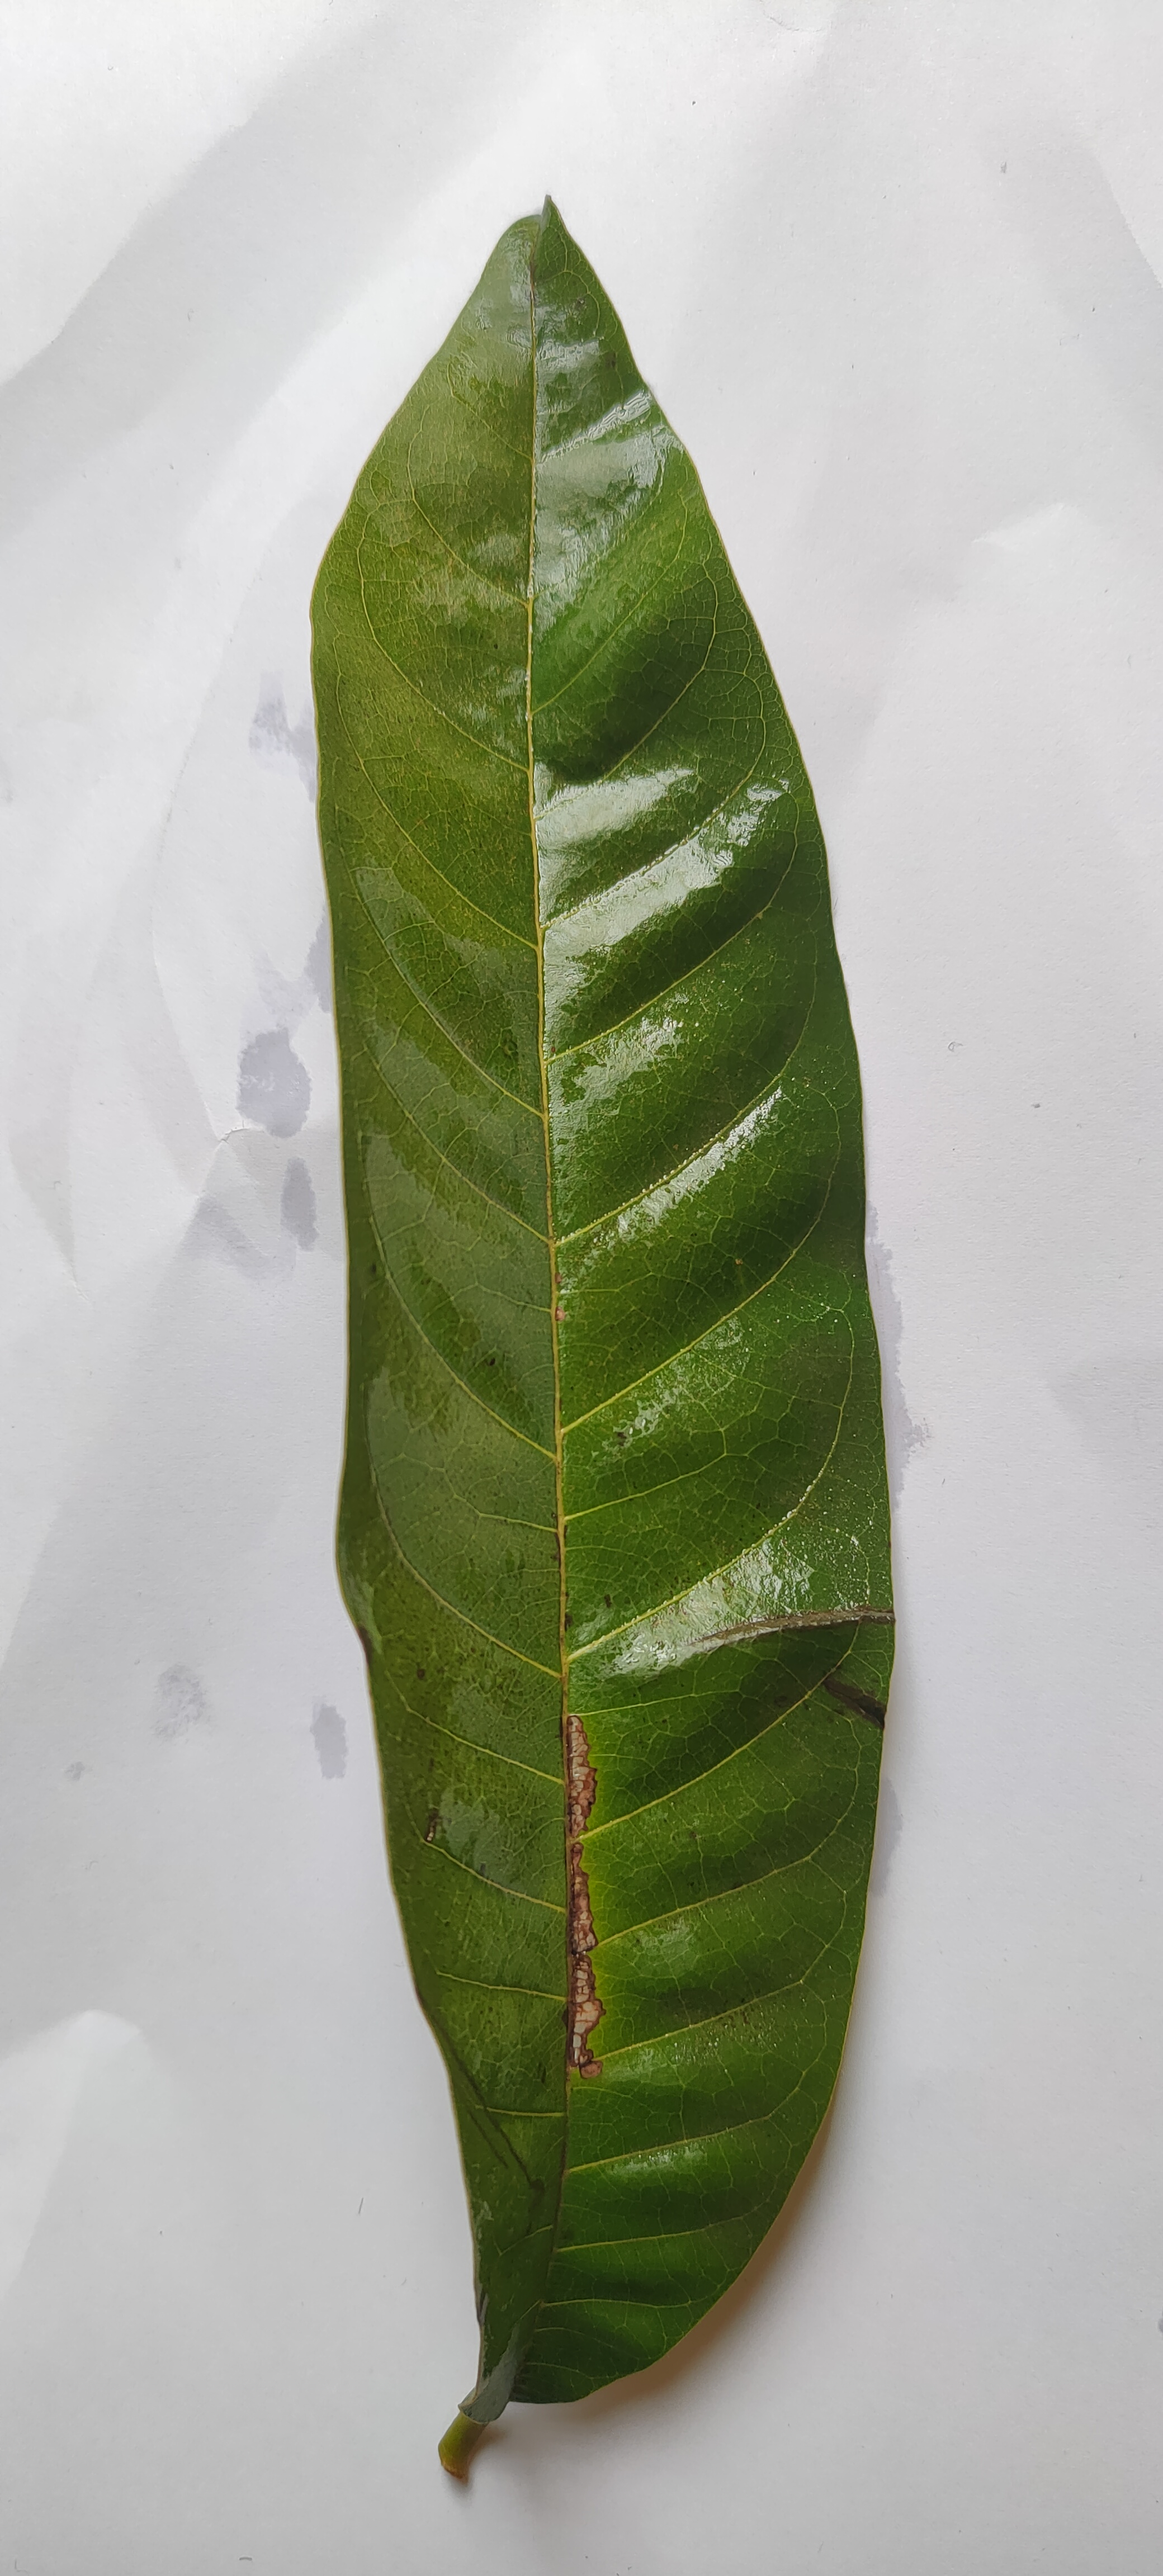
Leaf variety: Custard Apple